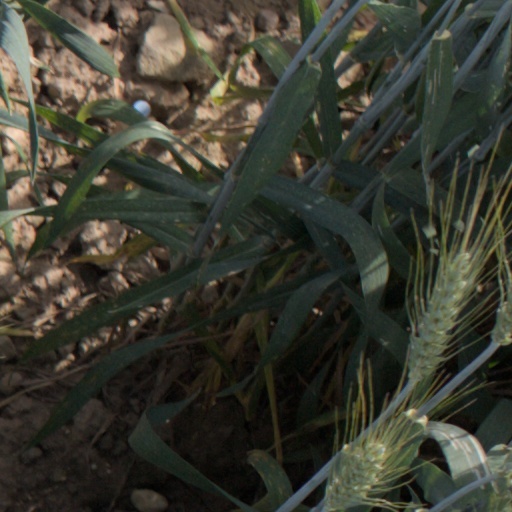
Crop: wheat